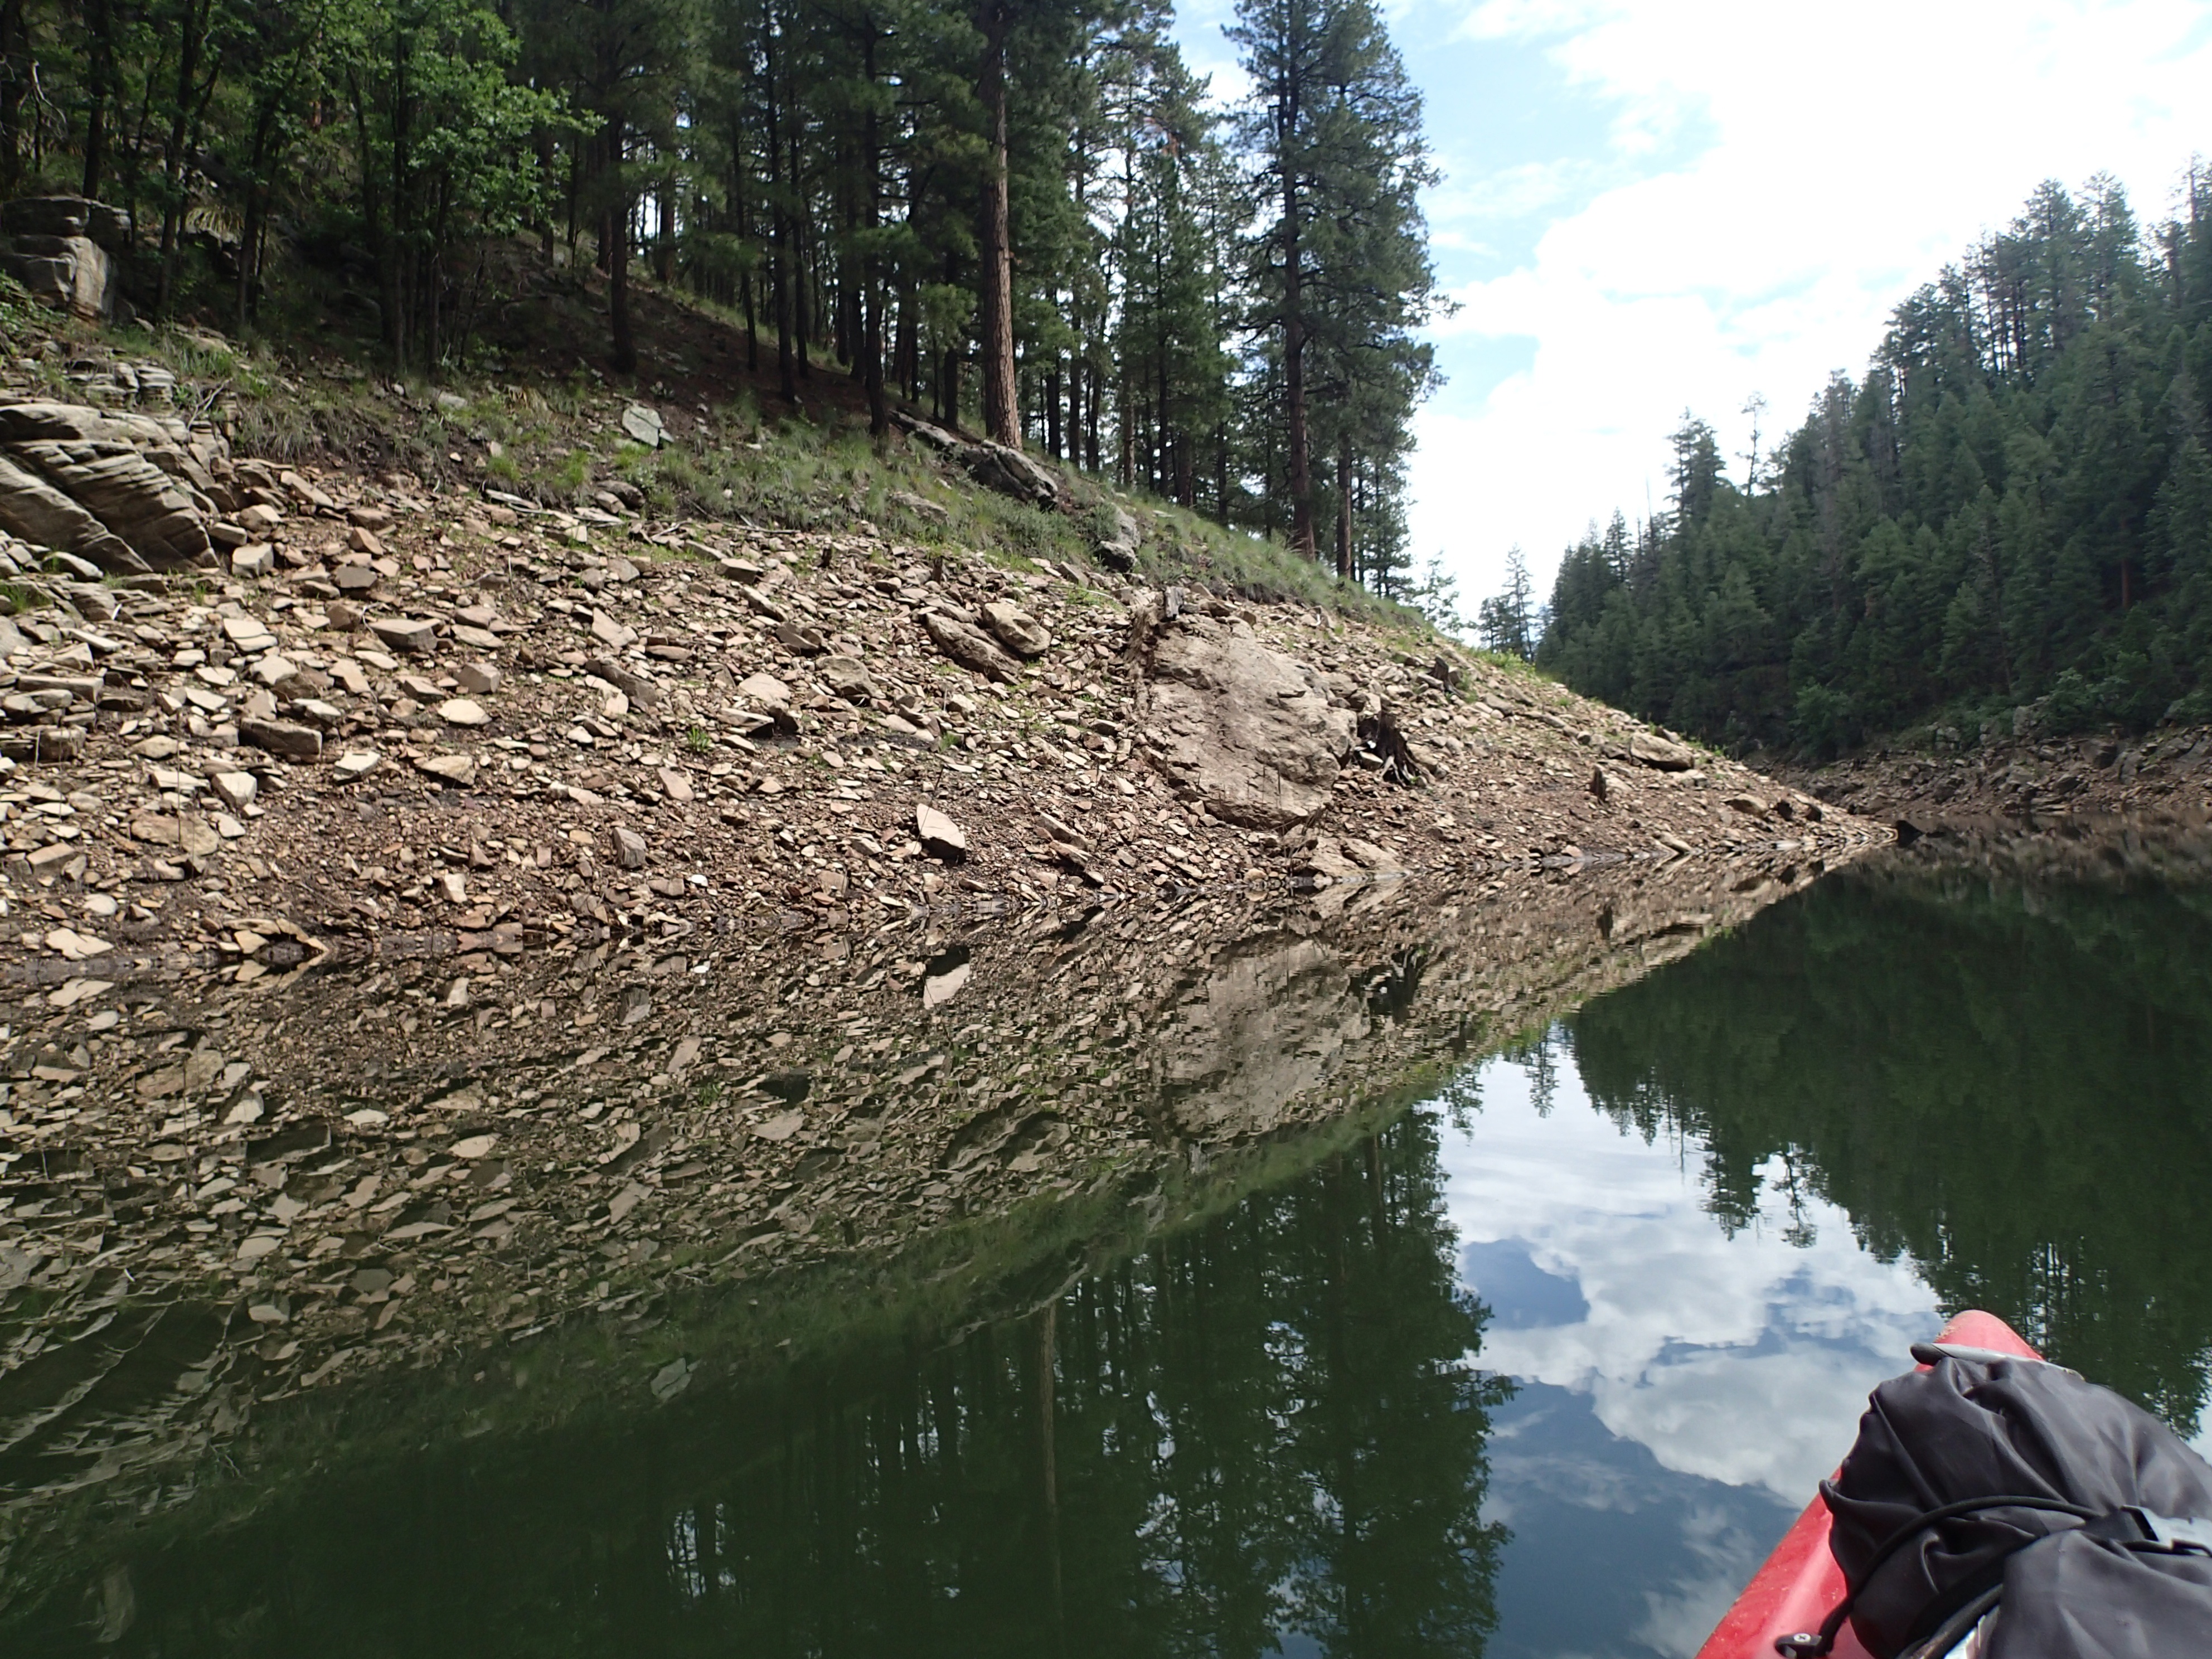
boat, river, vehicle, kayak, waterway, boating, geological phenomenon